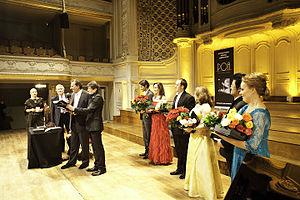
Paris Opera Awards est un concours international de chant lyrique, sous le patronage de la Représentation en France de la Commission européenne qui est initié sur le Web et clos par une soirée de gala final à la Salle Gaveau à Paris.